Pacific Repertory Theatre

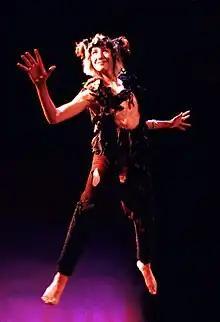
Vince Cardinale as Puck in PacRep's "A Midsummer Night's Dream" (2000) at the Carmel Shakespeare Festival

Pacific Repertory Theatre (PacRep) is a professional theatre company located in Carmel-by-the-Sea, California. It is the only professional theatre company located on the Monterey Peninsula. It is a member of the League of Resident Theatres and presents a year-round season of plays and musicals. The company stages its productions in three Carmel theatres: the Golden Bough Playhouse, the Circle Theatre, and the Forest Theater.